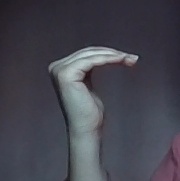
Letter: haa